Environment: lab
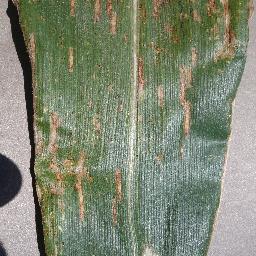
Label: gray_leaf_spot